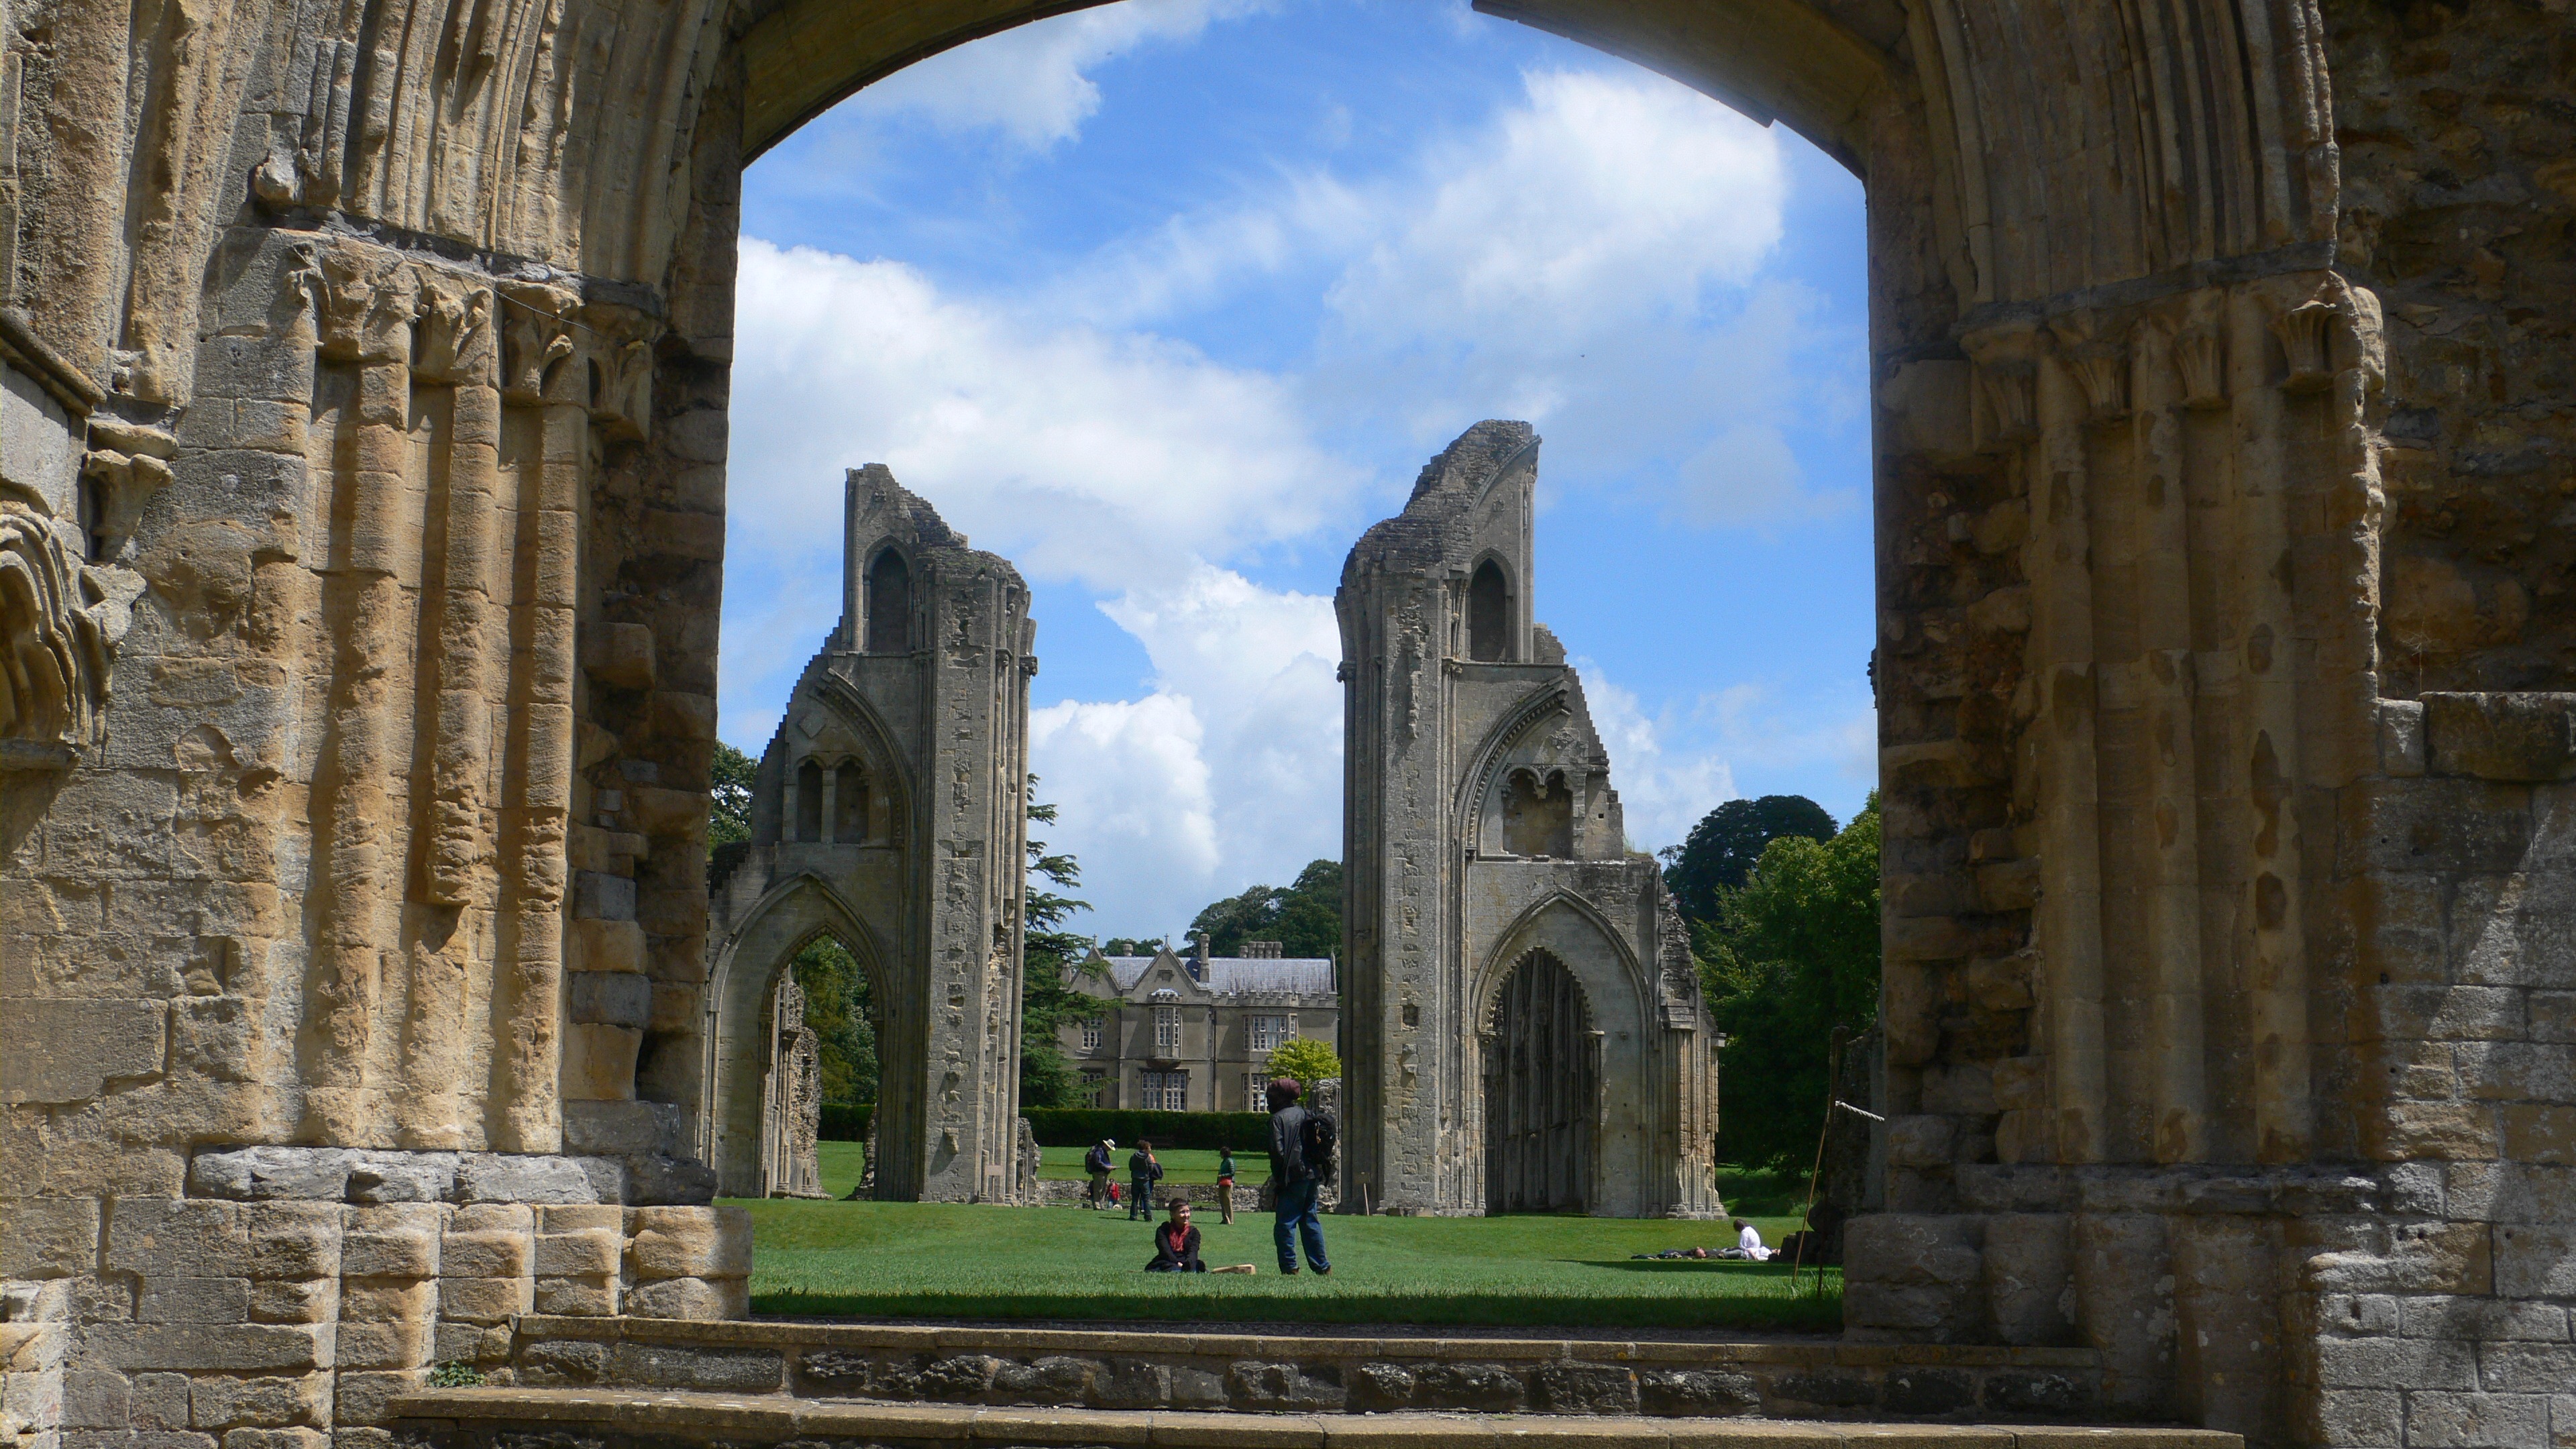
architecture, structure, building, old, monument, arch, castle, ancient, landmark, church, cathedral, chapel, historic, place of worship, england, ruins, monastery, culture, history, abbey, historical, middle ages, somerset, gothic architecture, historic site, ancient history, glastonbury abbey